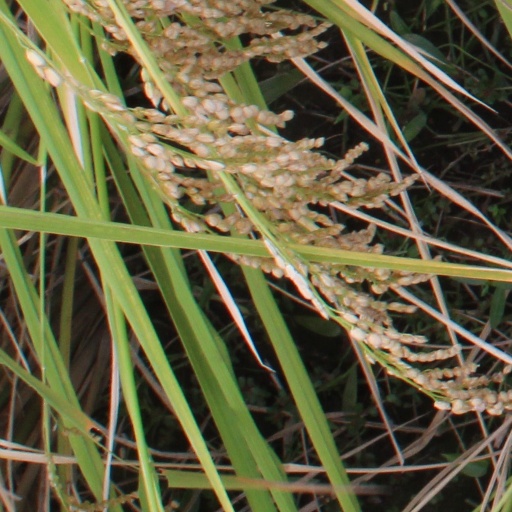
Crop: rice